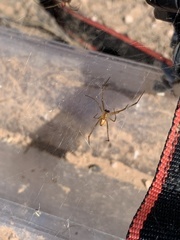
Species: Lactrodectus_hesperus